Igor Kholmanskikh

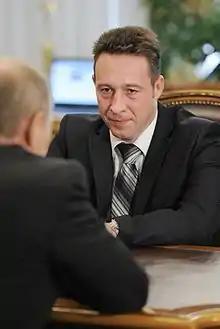
Kholmanskikh in 2012

Igor Ryurikovich Kholmanskikh (born 29 June 1969) is a former Russian government appointee and former factory worker. He served as the presidential envoy to Ural Federal District, and a member of the Security Council of Russia, from 2012 to 2018.